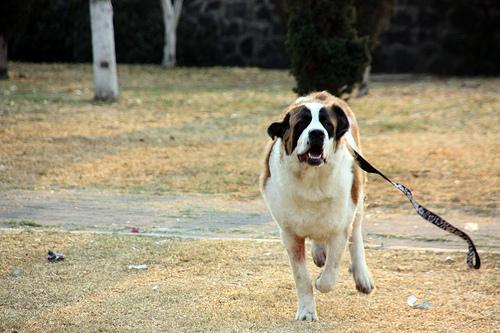
Breed: saint bernard